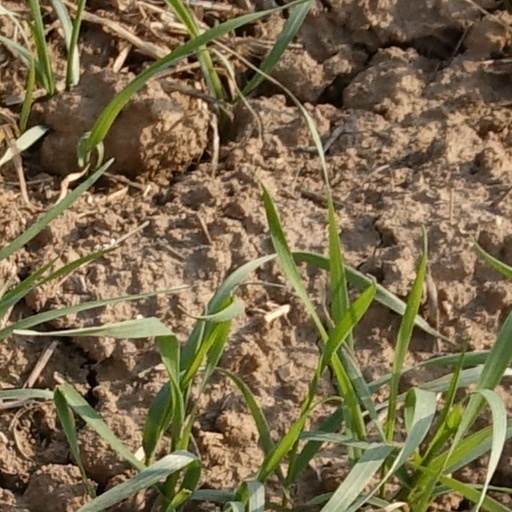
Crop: wheat